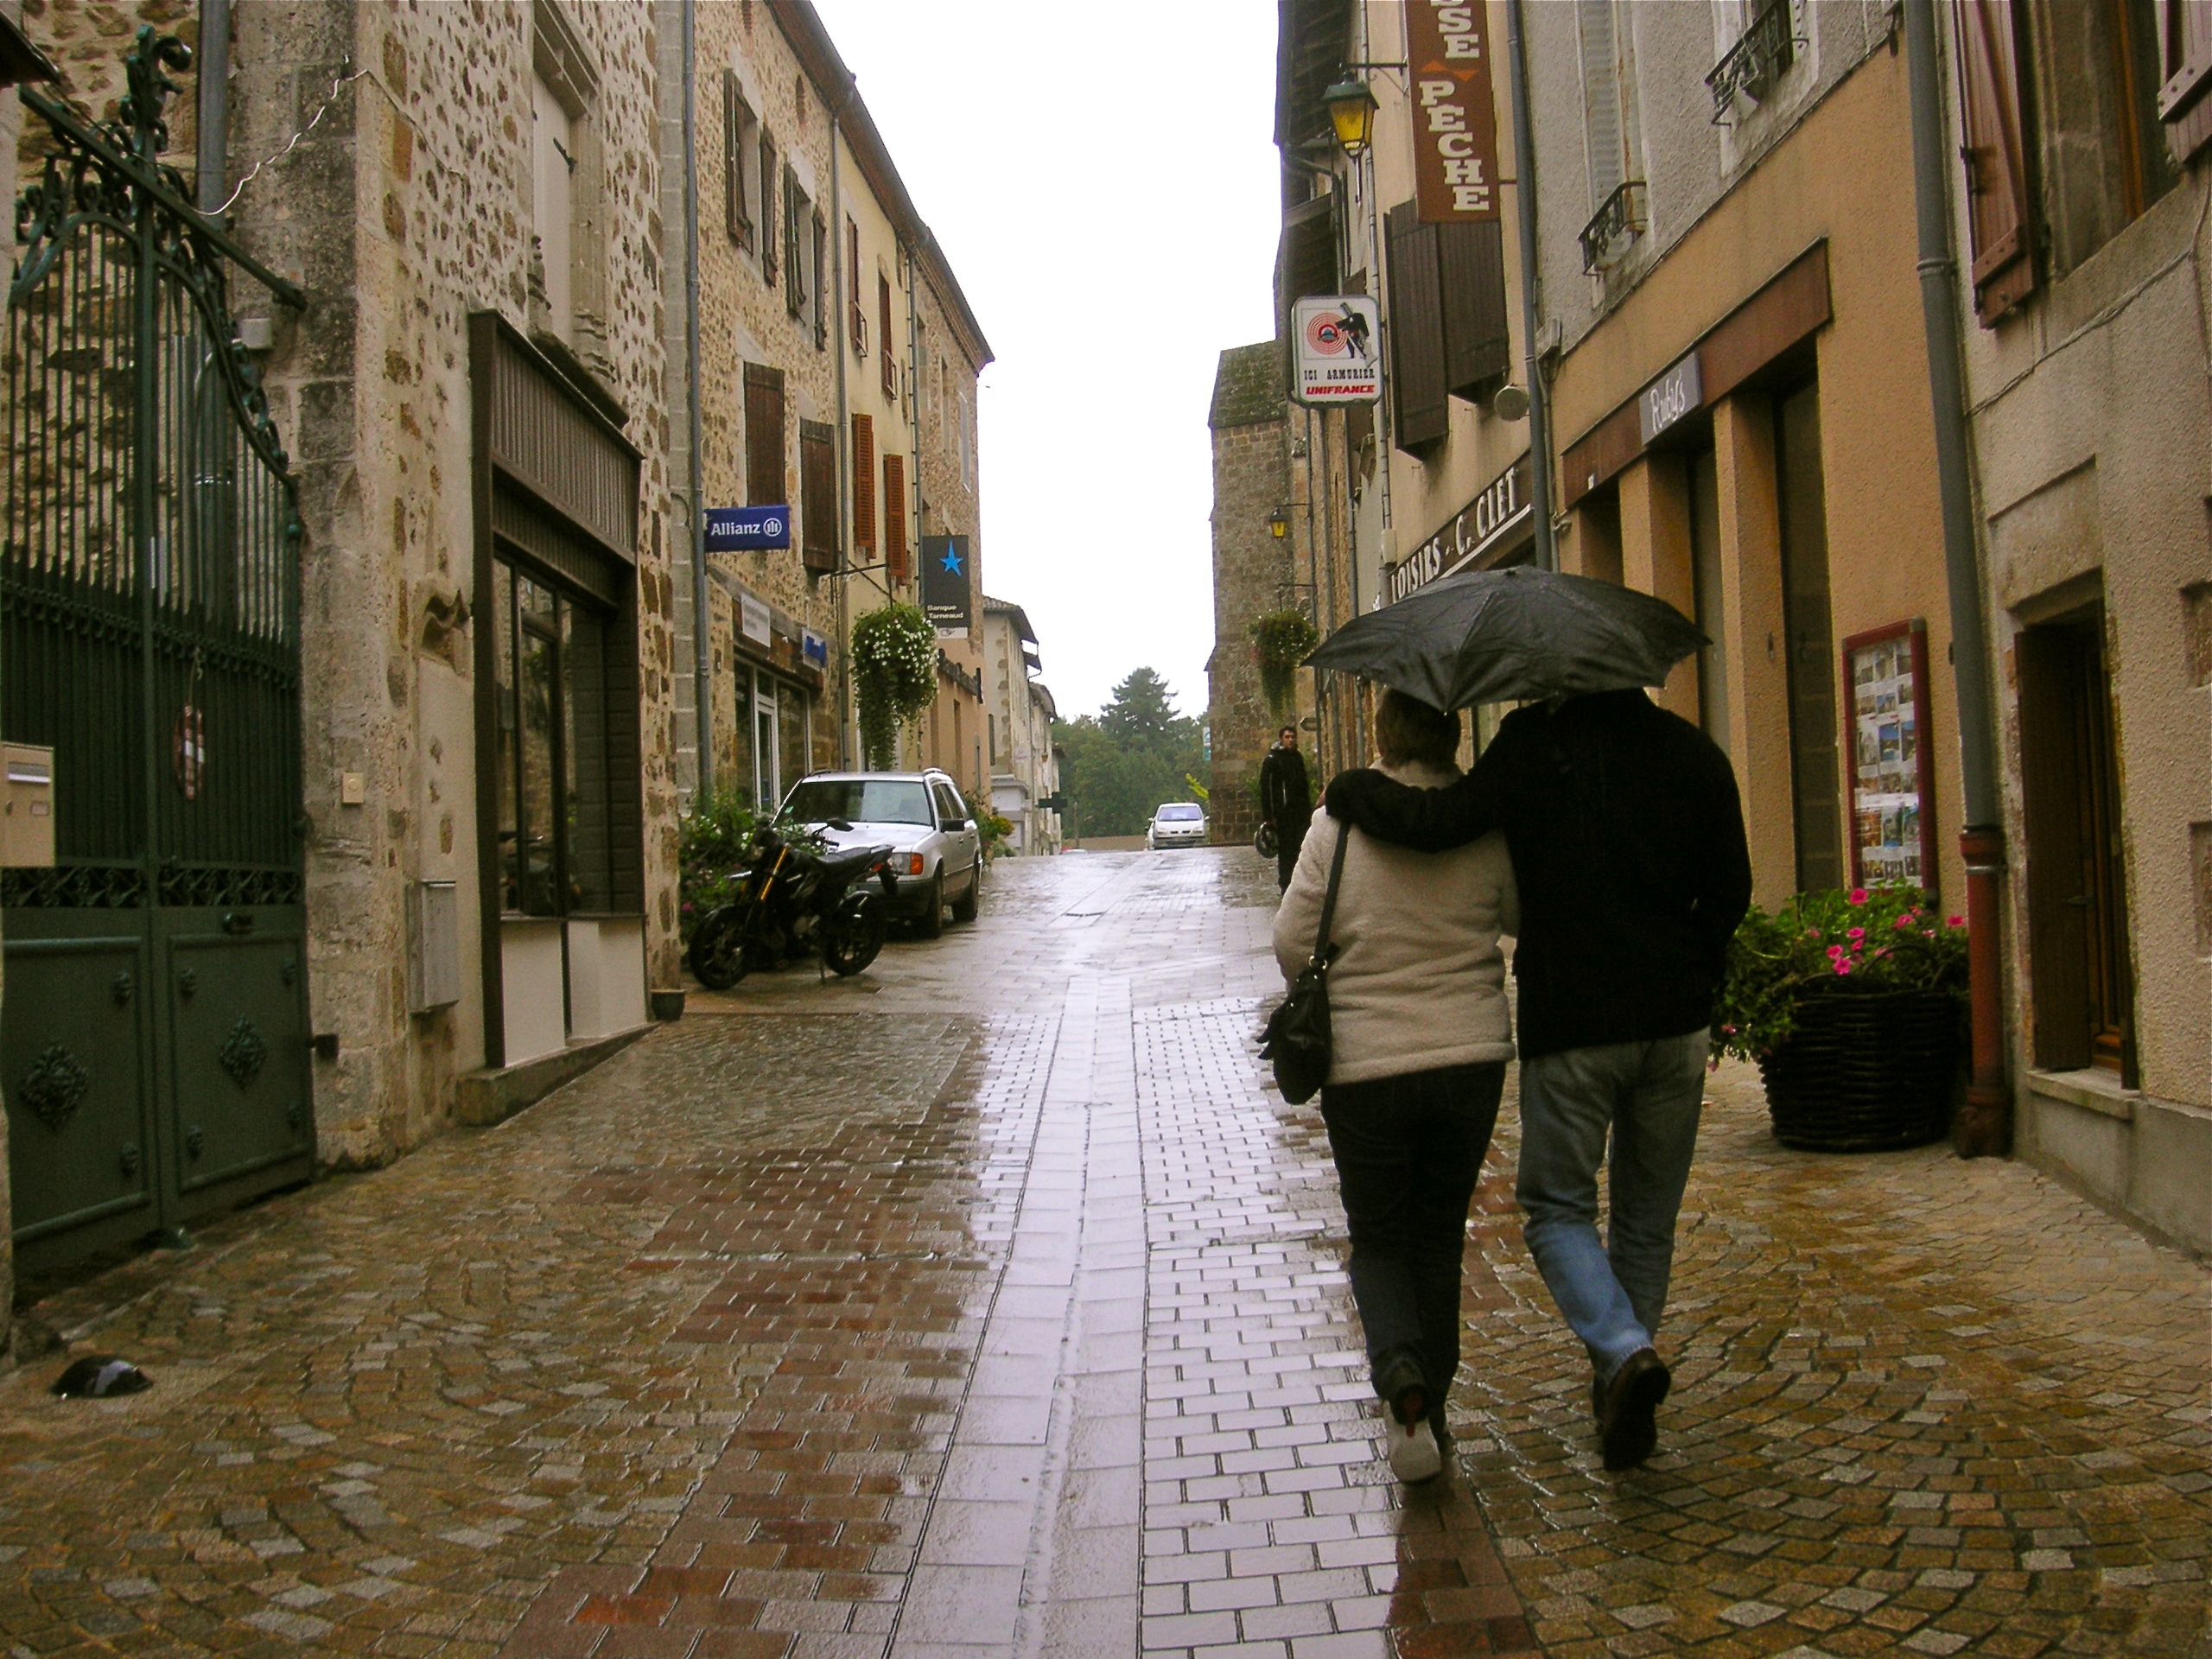
pedestrian, walking, road, street, rain, sidewalk, town, wet, alley, france, umbrella, weather, couple, shopping, lane, waterway, shops, infrastructure, cobbles, strolling, neighbourhood, road surface, urban area, residential area, human settlement